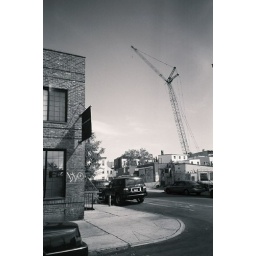
the huge crane that will erect the huge apartment building on n. 7th street in williamsburg. sept. 2005.